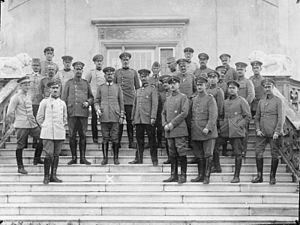
Le groupe d'armées von Linsingen est une grande unité conjointe de l'armée impériale allemande et de l'armée austro-hongroise pendant la Première Guerre mondiale. Bien que théoriquement subordonnée au commandement austro-hongrois, elle était en fait commandée par un général allemand, Alexander von Linsingen.